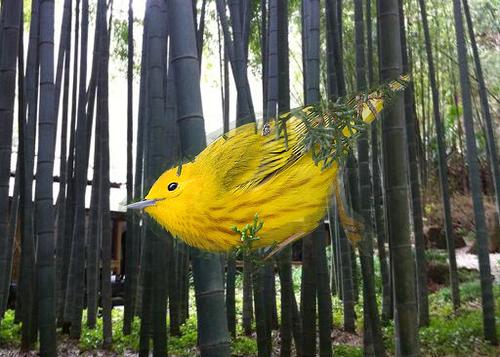
Bird species: Yellow_Warbler
Bird type: landbird
Background: land